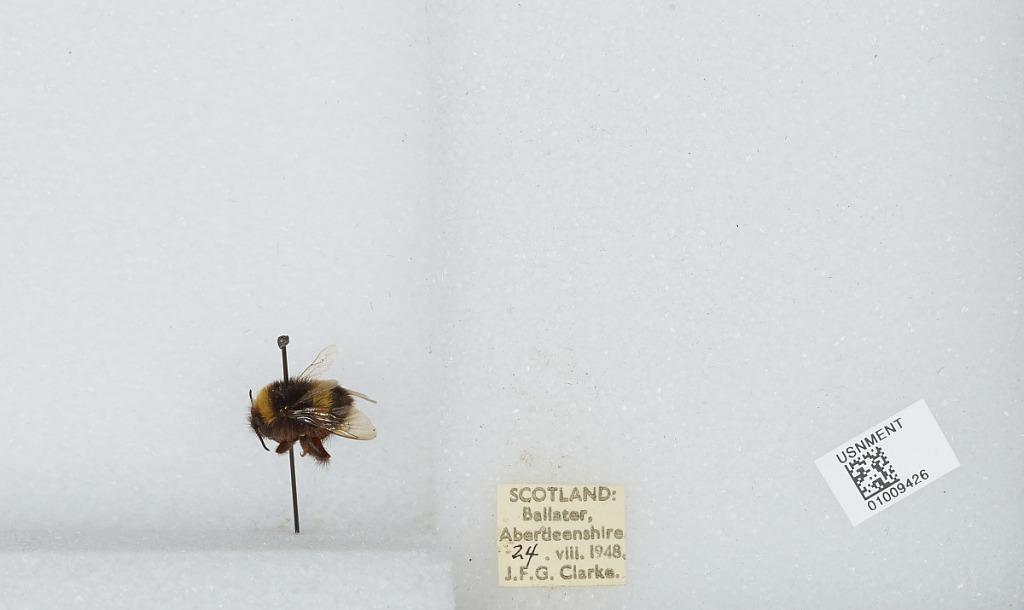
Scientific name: Bombus (Bombus) lucorum (Linnaeus)
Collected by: J. Clarke
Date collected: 1948-8-24
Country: United Kingdom
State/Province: Scotland
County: Aberdeenshire
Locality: Ballater
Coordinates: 57.0447, -3.0494